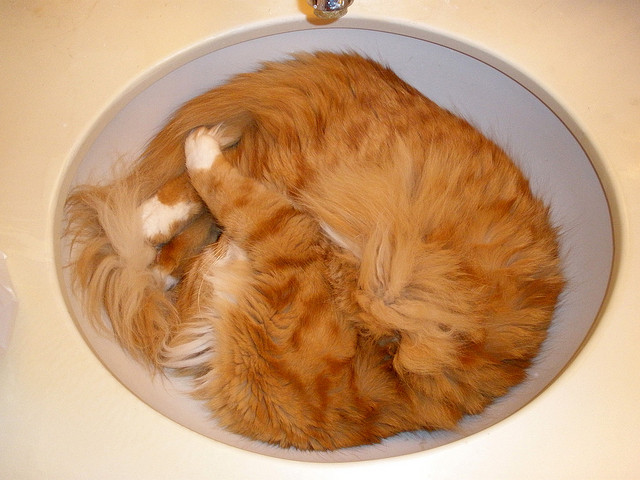
user: Given an image and a question. Answer the question in a short answer. Question: What is the name of the middle eastern country that the famous cartoon cat colored like this one threatened to ship his rival to? Short Answer:
assistant: abu dhabi